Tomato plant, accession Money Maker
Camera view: horizontal (90 deg, fisheye); turntable rotation: 270 degrees
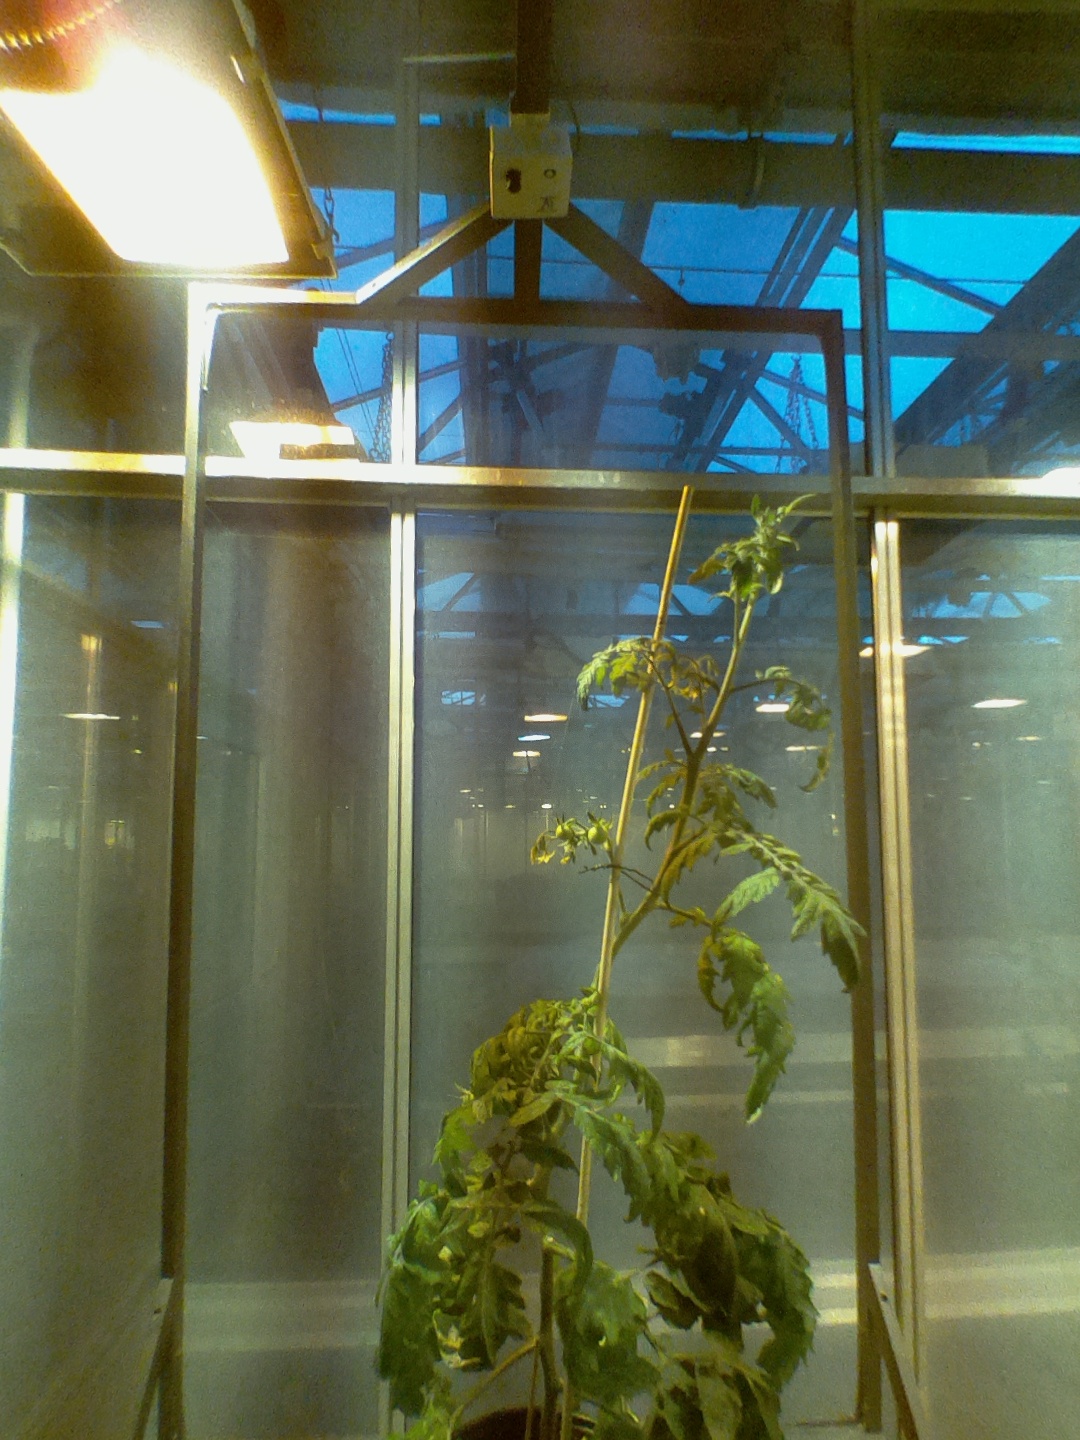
BBCH growth stage 72: 20%-30% of final fruit size